My Lady's Slipper

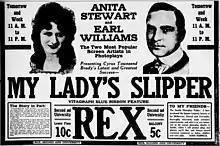
Newspaper advertisement

My Lady's Slipper is a lost 1916 silent film romance-drama directed by Ralph Ince and starring Anita Stewart and Earle Williams.